Dan Wilson (musician)

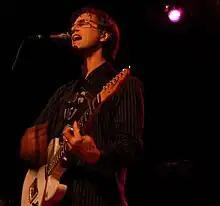
Wilson performing in 2008

Wilson's second solo album, "Love Without Fear", was released on April 15, 2014 and includes performances by Sara Bareilles, Missy Higgins, Lissie, Natalie Maines, Blake Mills, Sara Watkins, and Sean Watkins. The first recording from "Love Without Fear", "Disappearing" (with a cover of Neil Young's "Out on the Weekend" included as a b-side) was released on November 7, 2013 and was the debut release of the new singles label, Canvasclub.